Victor Kremer (producer)

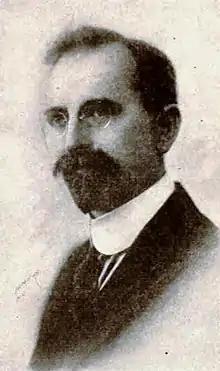

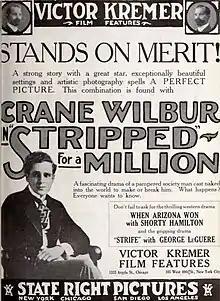

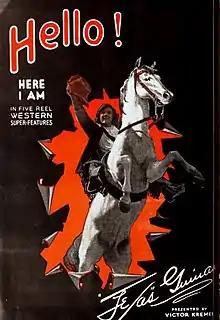
Advertisement for Kremer's films starring Texas Guinan

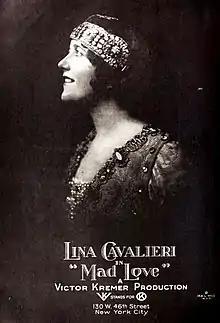
Advertisement for "Mad Love"

Victor Albert Kremer (born June 17, 1870 in Germany) was a music publisher, film producer and distributor, as well as a real estate developer in the U.S. An immigrant from Germany, Kremer established a music publishing company. He later acquired studio space to produce his own films and acquired film rights from Essanay as it shut operations. His company reissued several Charlie Chaplin films.